Dance of Osman Taka

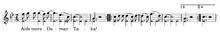
Osman Taka Dance

The dance follows a strict tempo with emphasis in the "attitude, style and grace" of the dancer. It is a meter with steps "slow-quick-quick". The dance is a row dance, with a lead dancer performing skillfully executed steps. He then drops to his knees, arches his back and extends his chest upward, forming a bridge. The other dancers then step forward onto the lead dancer's stomach and dance on top of his stomach. The dancers hold each other from the hands, bend 90 degrees upwards at the elbows. It takes a sturdy hand, especially if you are supporting the first or last person of the line. This symbolizes the strength and centrality of the lead dancer as he forms a bridge with his body for the other men to cross over.